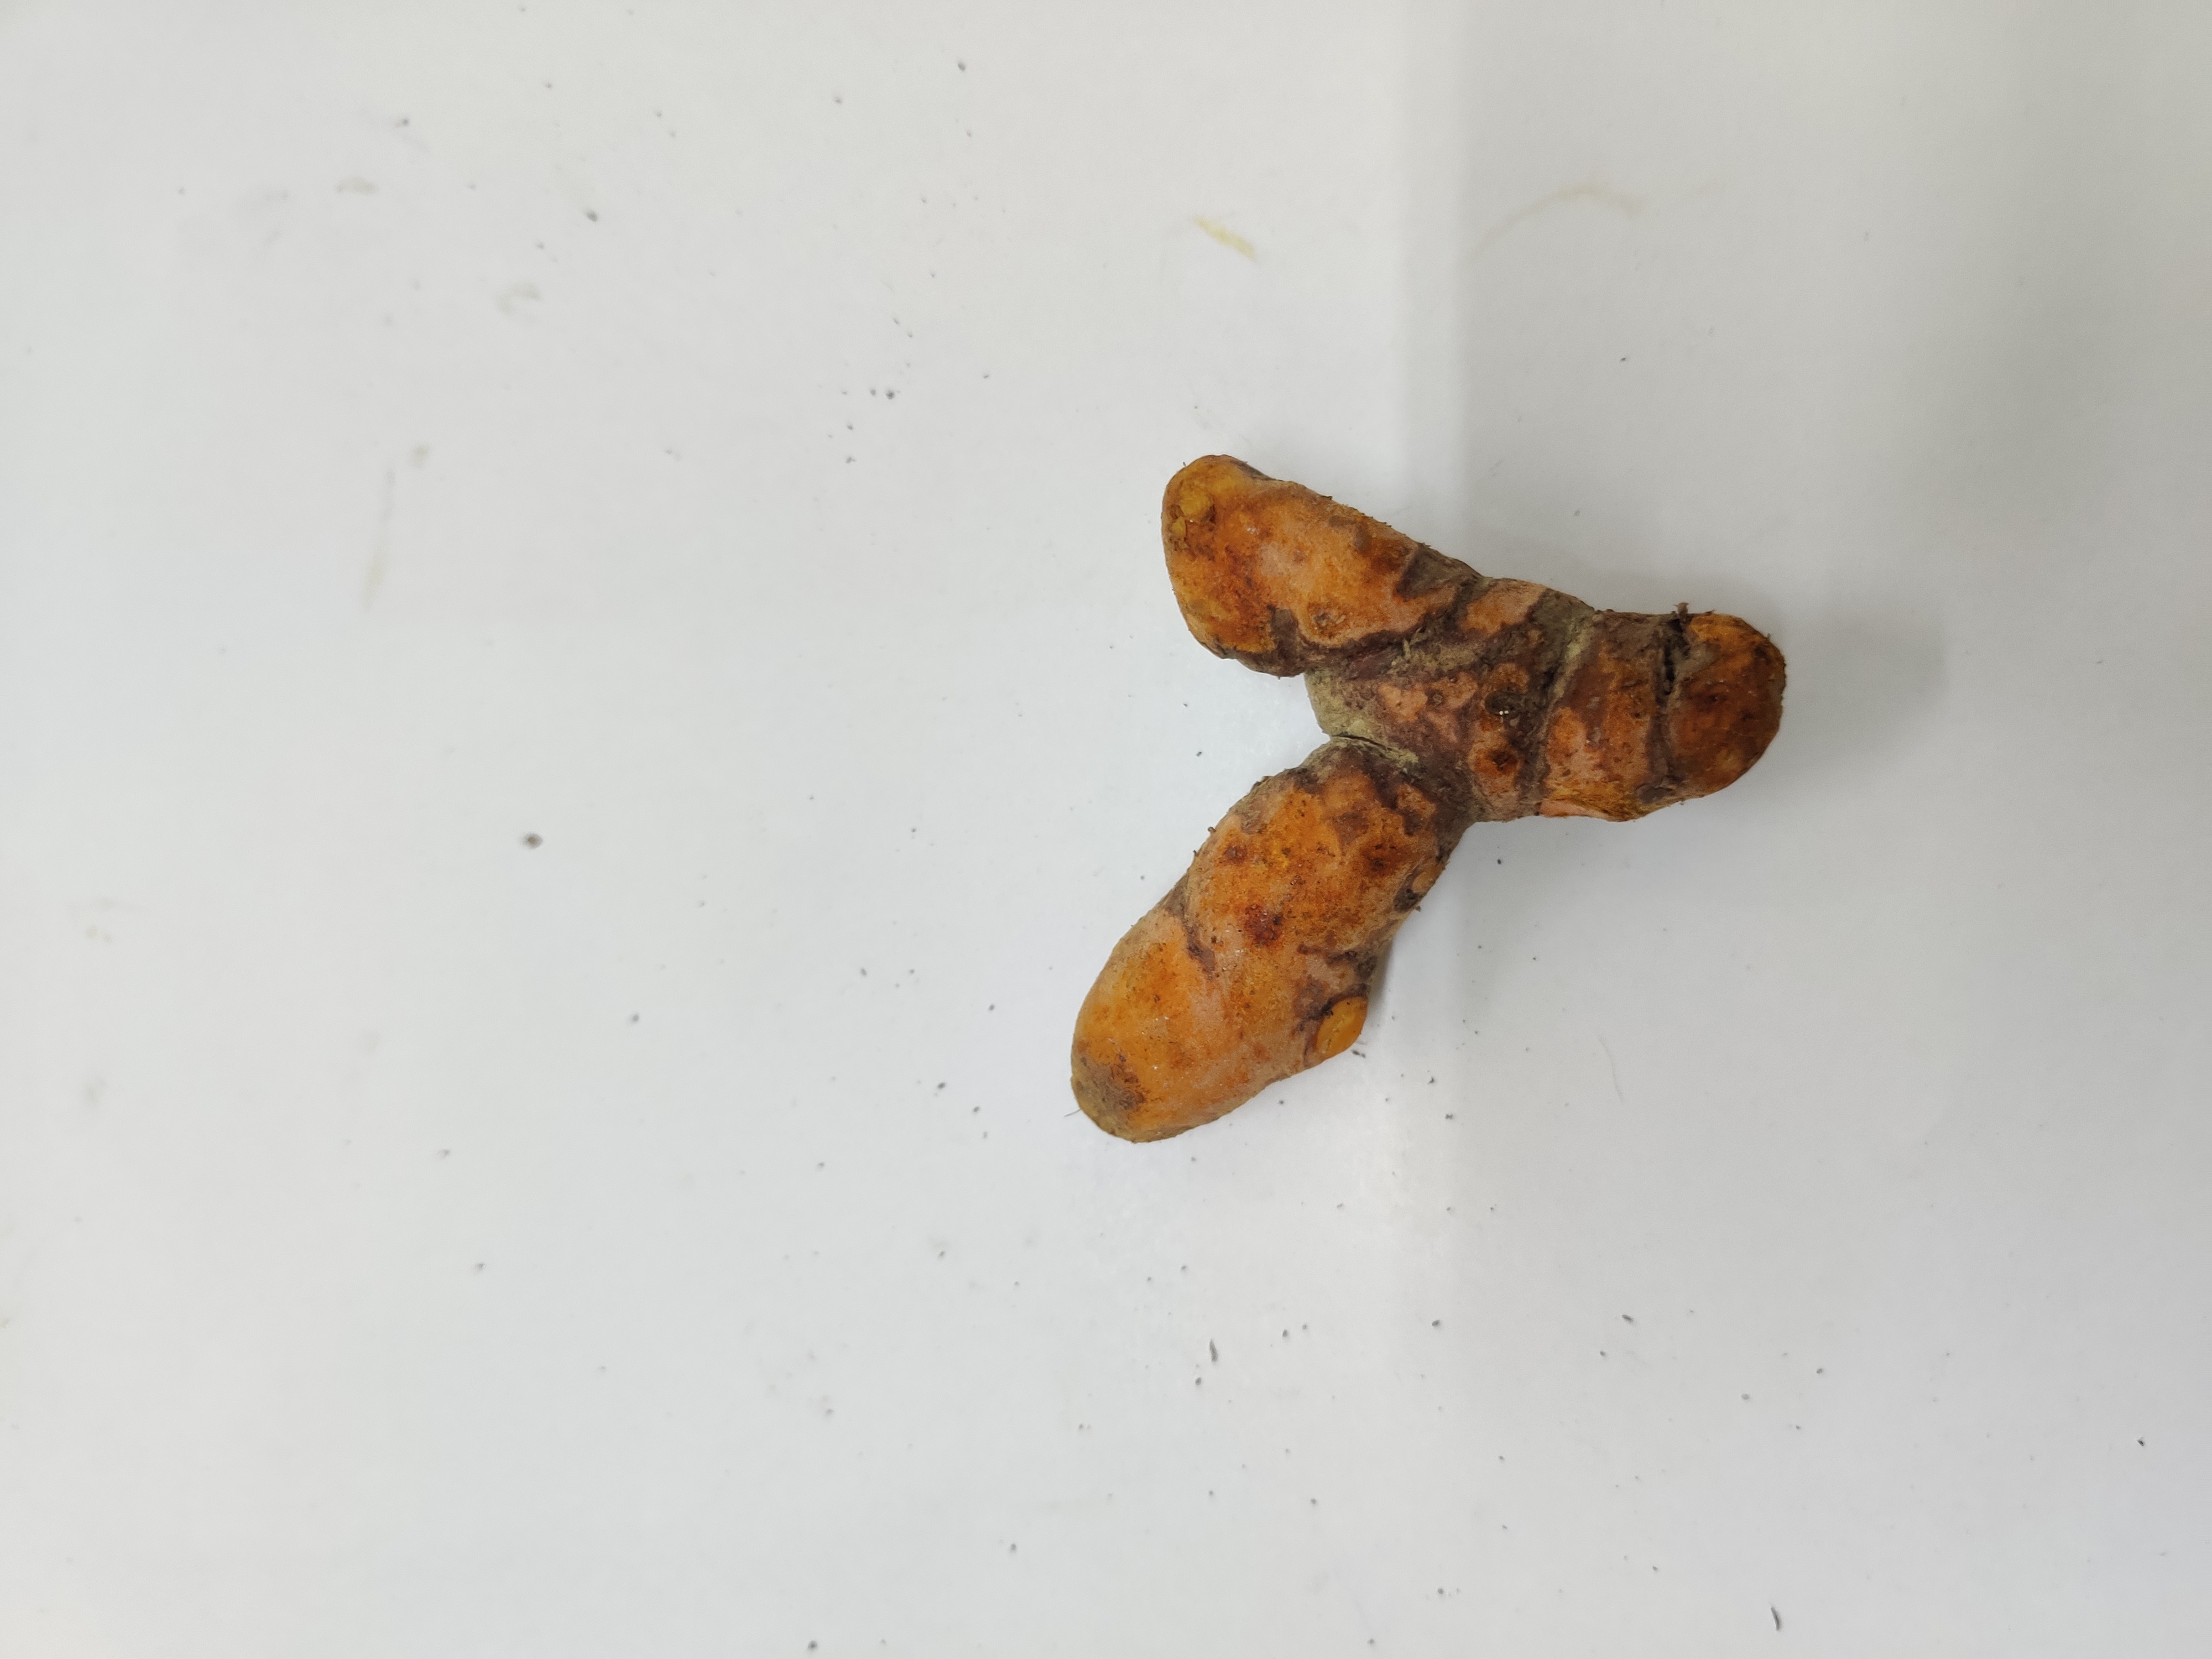
Crop: Turmeric
Condition: Fresh